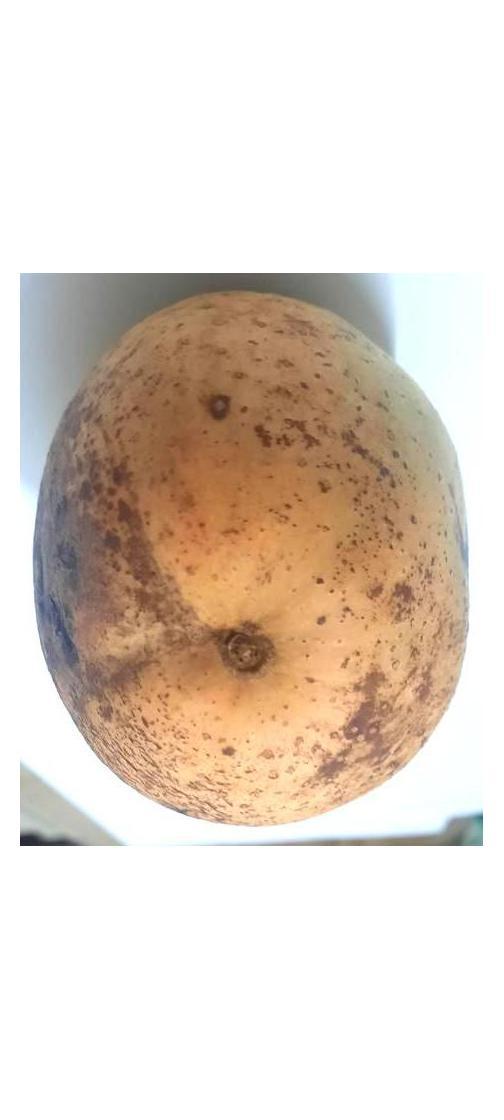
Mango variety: Ashshina Classic